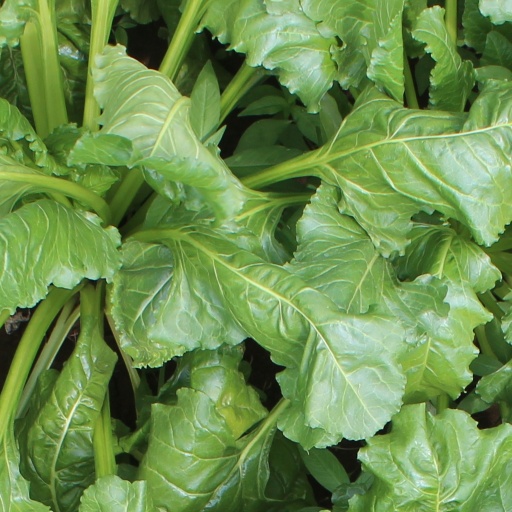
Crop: sugar beet